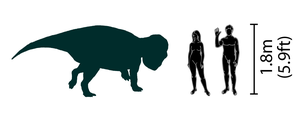
Udanoceratops est un genre éteint de dinosaures de la famille des leptocératopsidés. Ses fossiles ont été trouvés en Mongolie dans les formations géologiques de Djadokhta et de Barun Goyot, datées du Crétacé supérieur, de la fin du Santonien jusqu'au début du Maastrichtien, soit il y a environ entre 84 et 71 Ma.